Mucinous neoplasm

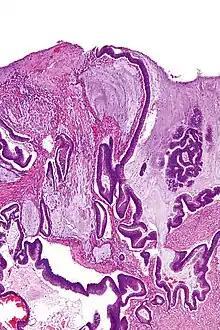
Micrograph of a mucinous adenocarcinoma of the colon. H&E stain.

A mucinous neoplasm (also called colloid neoplasm) is an abnormal and excessive growth of tissue (neoplasia) with associated mucin (a fluid that sometimes resembles thyroid colloid). It arises from epithelial cells that line certain internal organs and skin, and produce mucin (the main component of mucus). A malignant mucinous neoplasm is called a mucinous carcinoma. For example, for ovarian mucinous tumors, approximately 75% are benign, 10% are borderline and 15% are malignant.